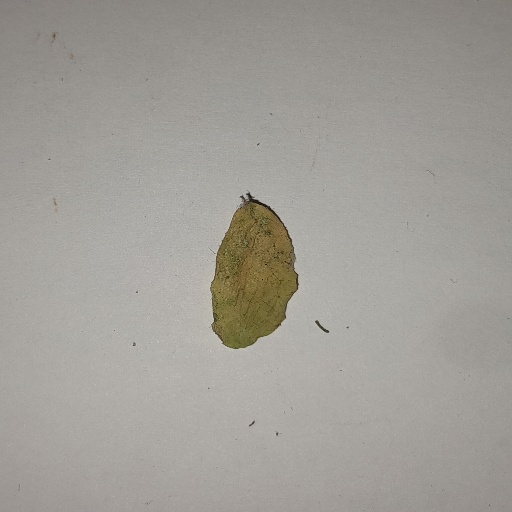
Species: Sojina
Leaf condition: Yellow Leaf